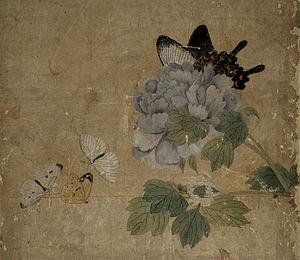
Les papillons sont un thème ou un motif utilisé dans la peinture.
Les Lépidoptères sont un ordre d'insectes holométaboles dont la forme adulte est communément appelée papillon, dont la larve est appelée chenille, et la nymphe chrysalide.